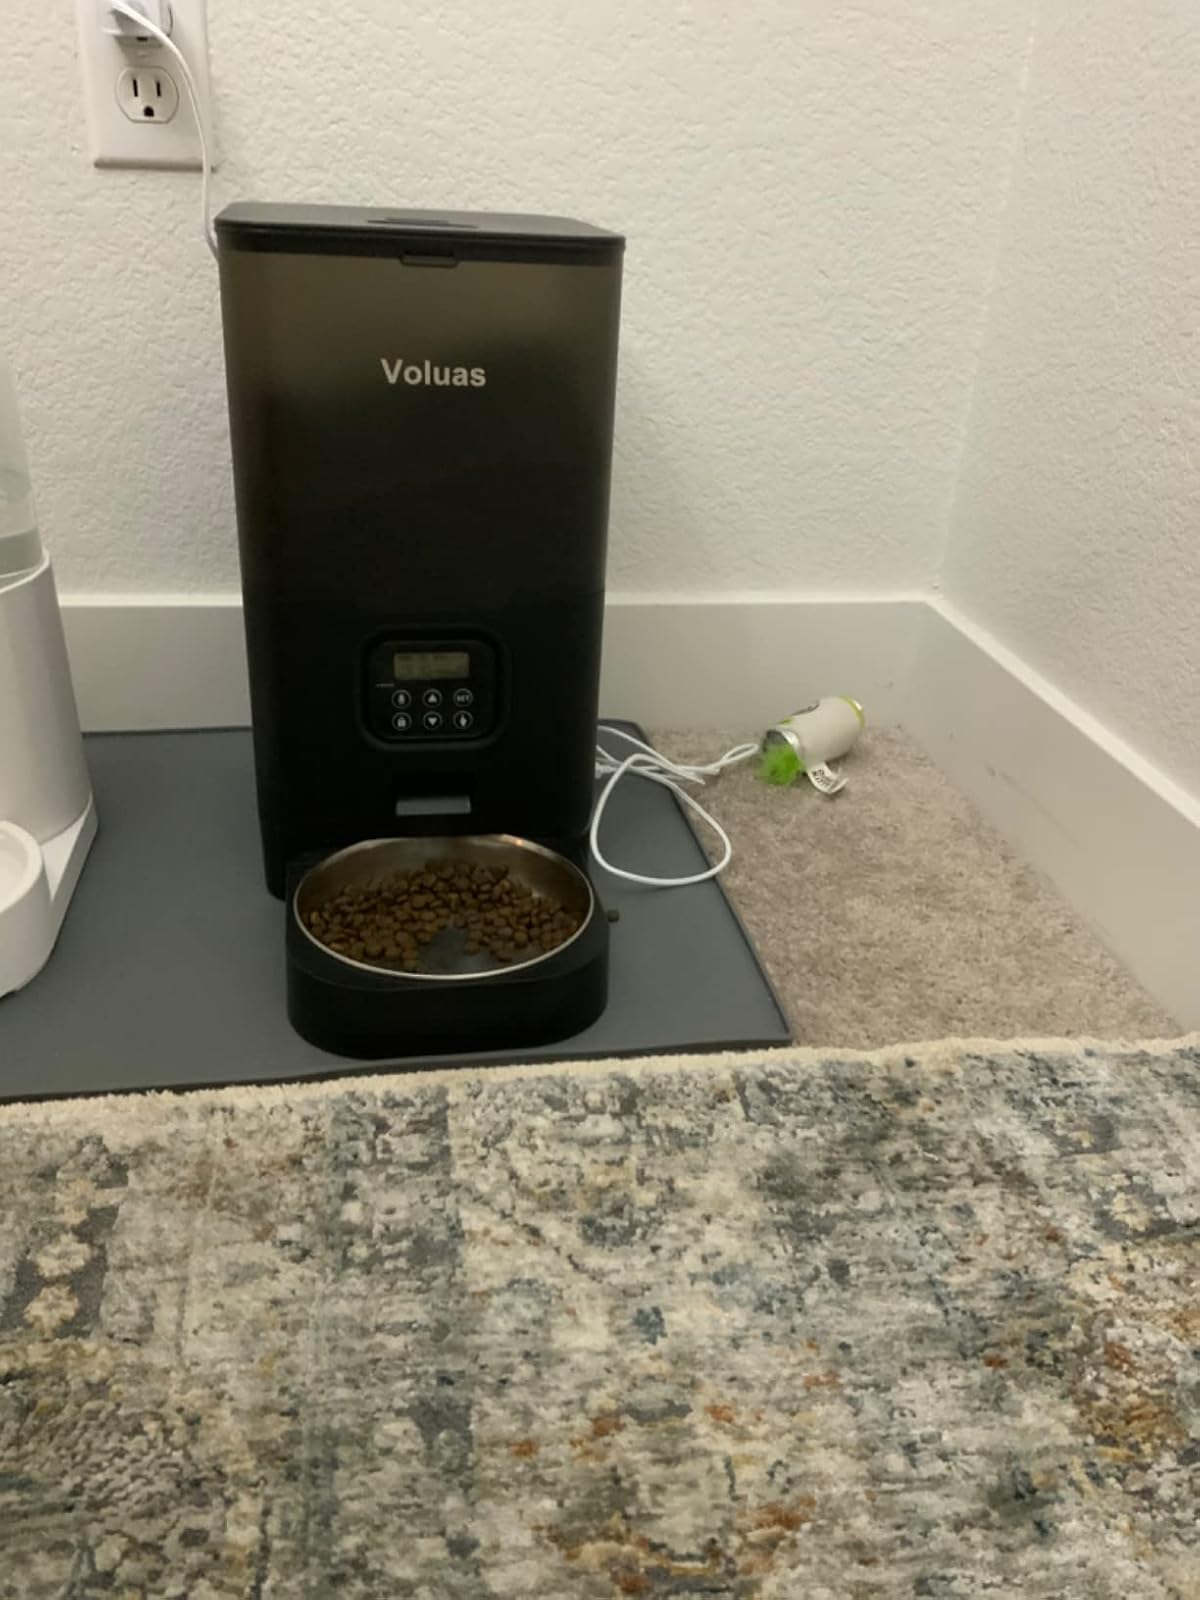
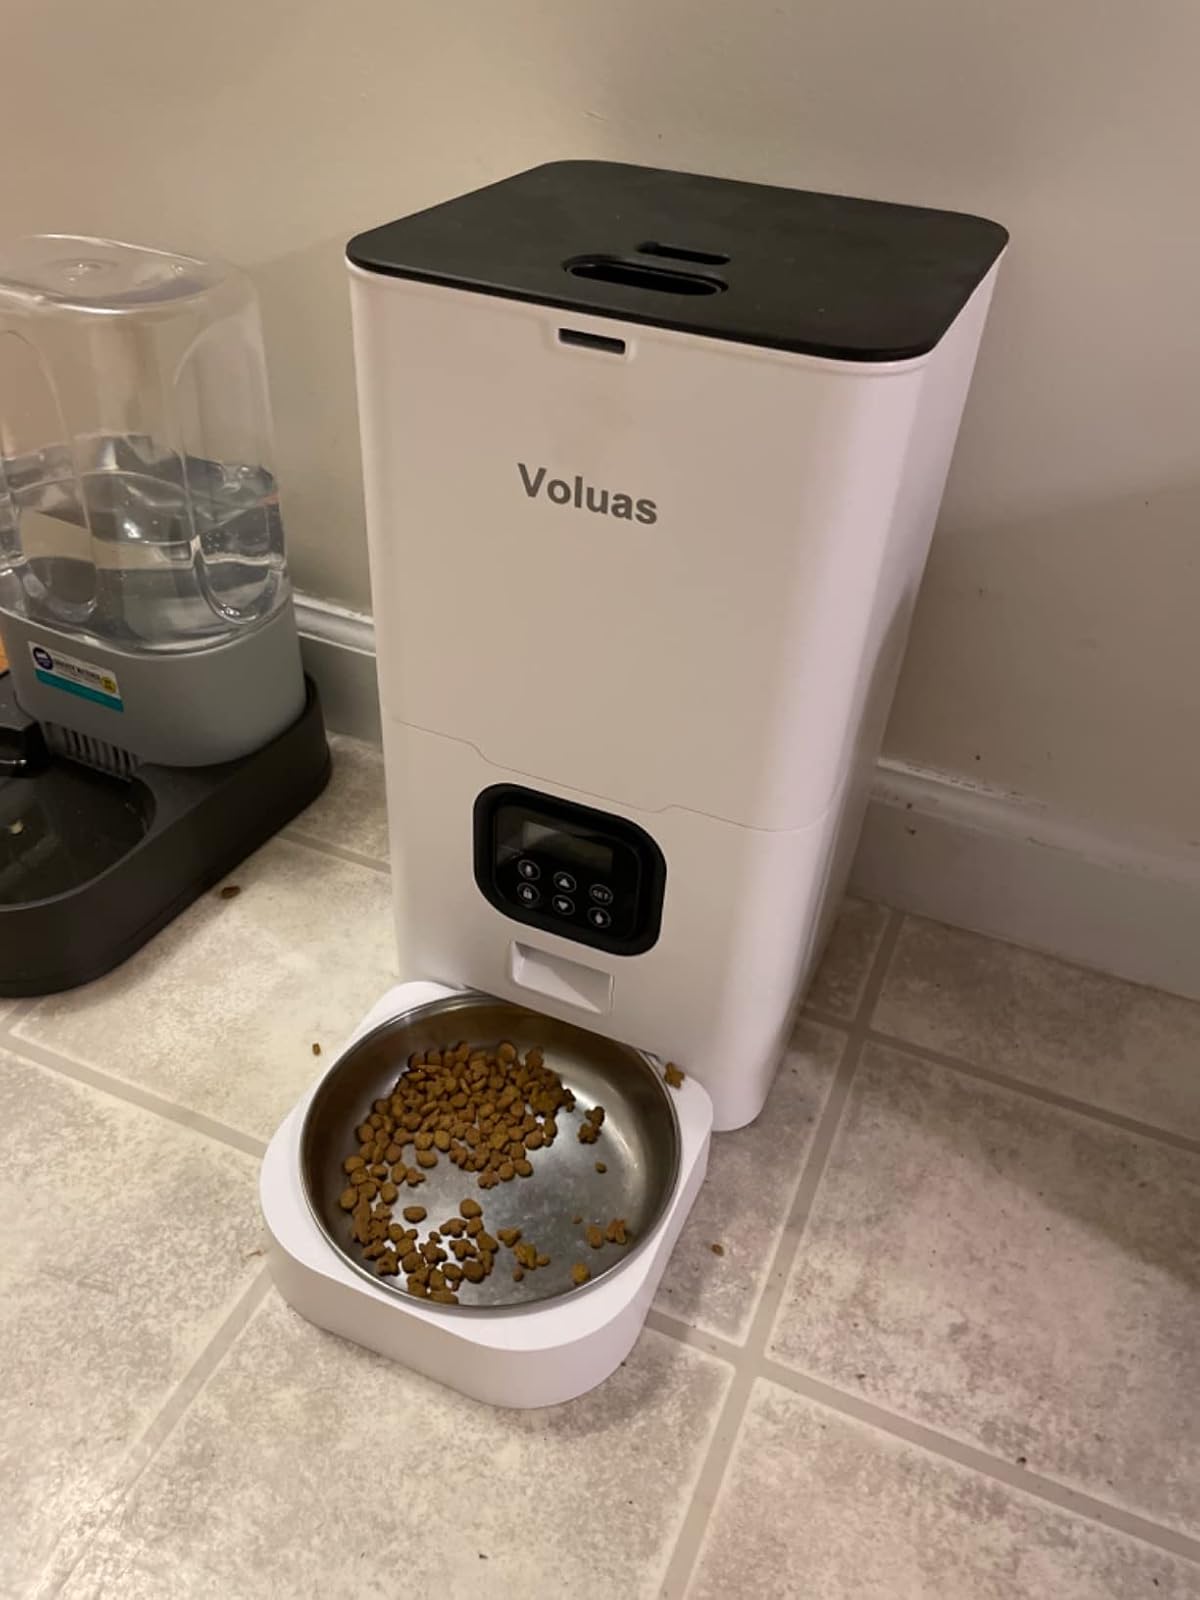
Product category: items_feeder
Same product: no